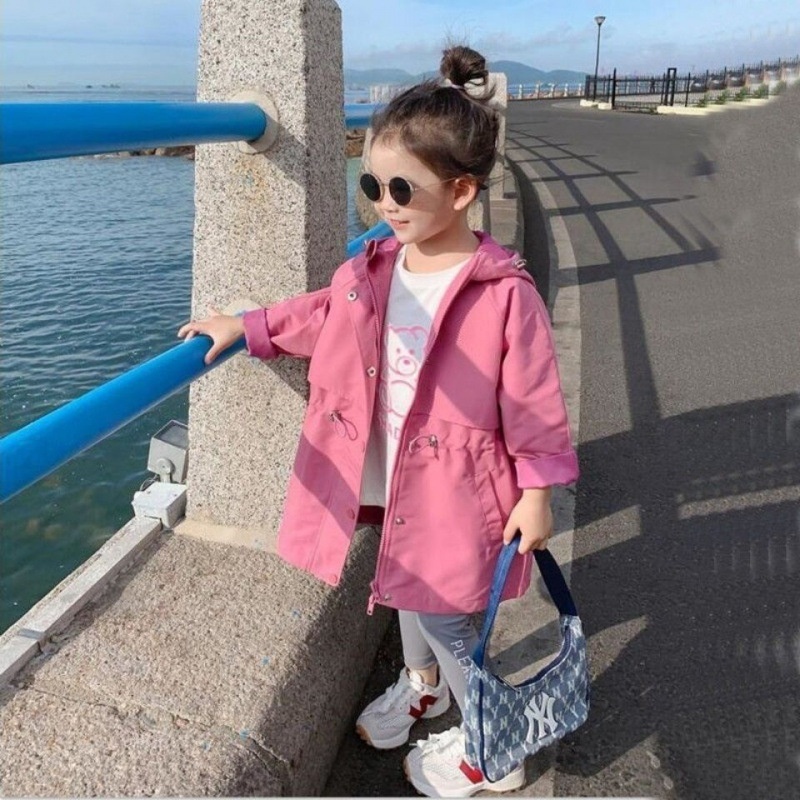
Children's Jacket Baby Foreign Style Coat
Product Details: Applicable gender: female Collar type: Hooded Pattern: plain Fabric name: Polyester/Polyester (polyester fiber) Lining ingredient content: 80 Color: pink Size information: Suitable height: 90 [recommended height around 85 cm], 100 [recommended height around 95 cm], 110 [recommended height around 105 cm], 120 [recommended height around 115 cm], 130 [recommended height around 125 cm], 140 [ The recommended height is about 135 cm], 150 [The recommended height is about 145 cm], 160 Unit：cm Size Length Bust Skirt long 80 46 38.5 36 90 49.5 40.5 39 100 53.5 42.5 42.5 110 57 44.5 45.5 120 61 46.5 49 130 64.5 48.5 52 140 68.5 50.5 55.5 150 72 52.5 58.5 Prevention: 1. Asian sizes are 1 to 2 sizes smaller than European and American people. Choose the larger size if your size between two sizes. Please allow 2-3cm differences due to manual measurement. 2. Please check the size chart carefully before you buy the item, if you don't know how to choose size, please contact our customer service. 3.As you know, the different computers display colors differently, the color of the actual item may vary slightly from the following images. Package Contents: Coat*1
Category: Apparel & Accessories > Clothing > Baby & Toddler Clothing > Baby & Toddler Outerwear > Baby & Toddler Coats & Jackets > Rain Coats